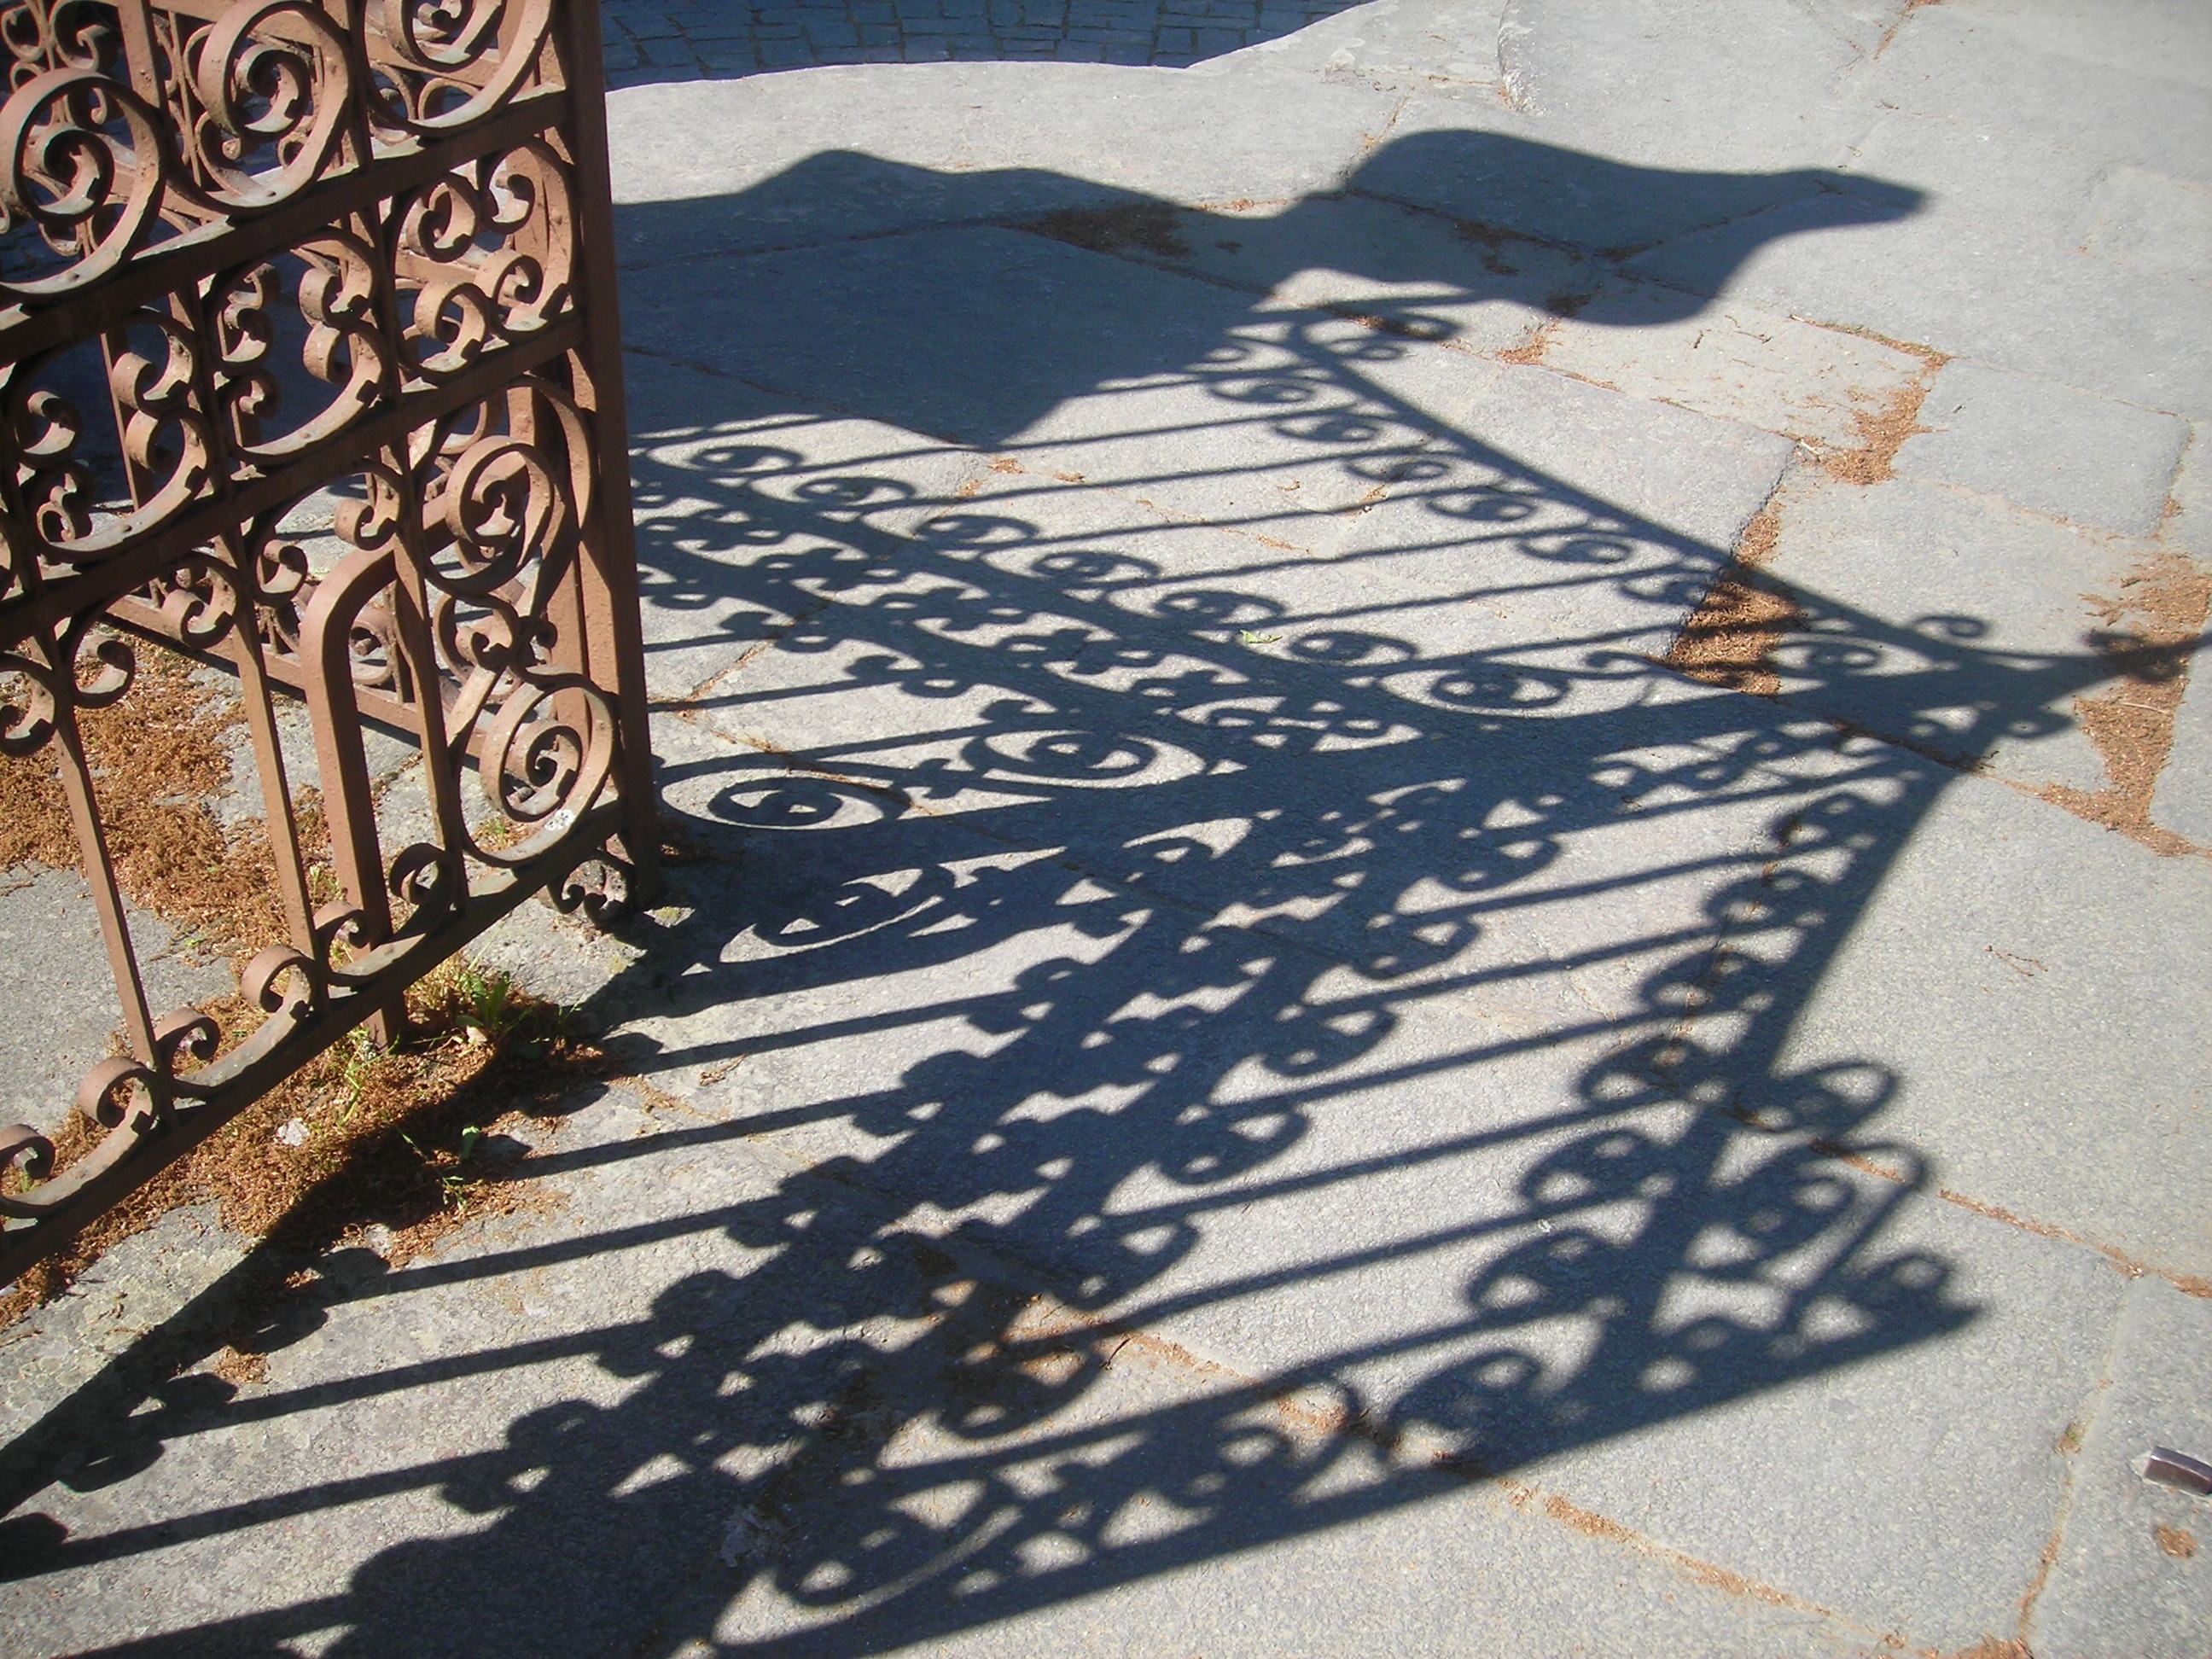
pattern, shadow, blue, material, textile, art, design, grid, shape, entry, flooring